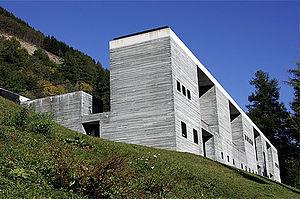
Peter Zumthor, né à Bâle le 26 avril 1943, est un architecte suisse, lauréat du prix Pritzker 2009.